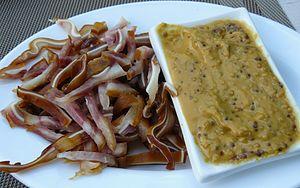
L’oreille de porc est un abat consommé dans de nombreuses régions du monde.